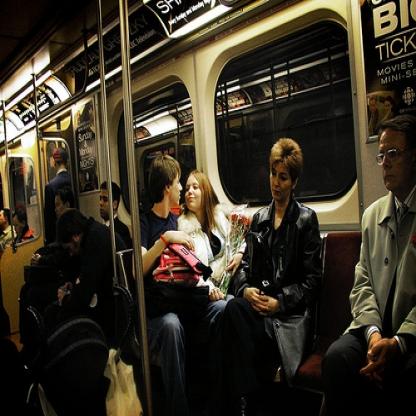
Scene: Indoor